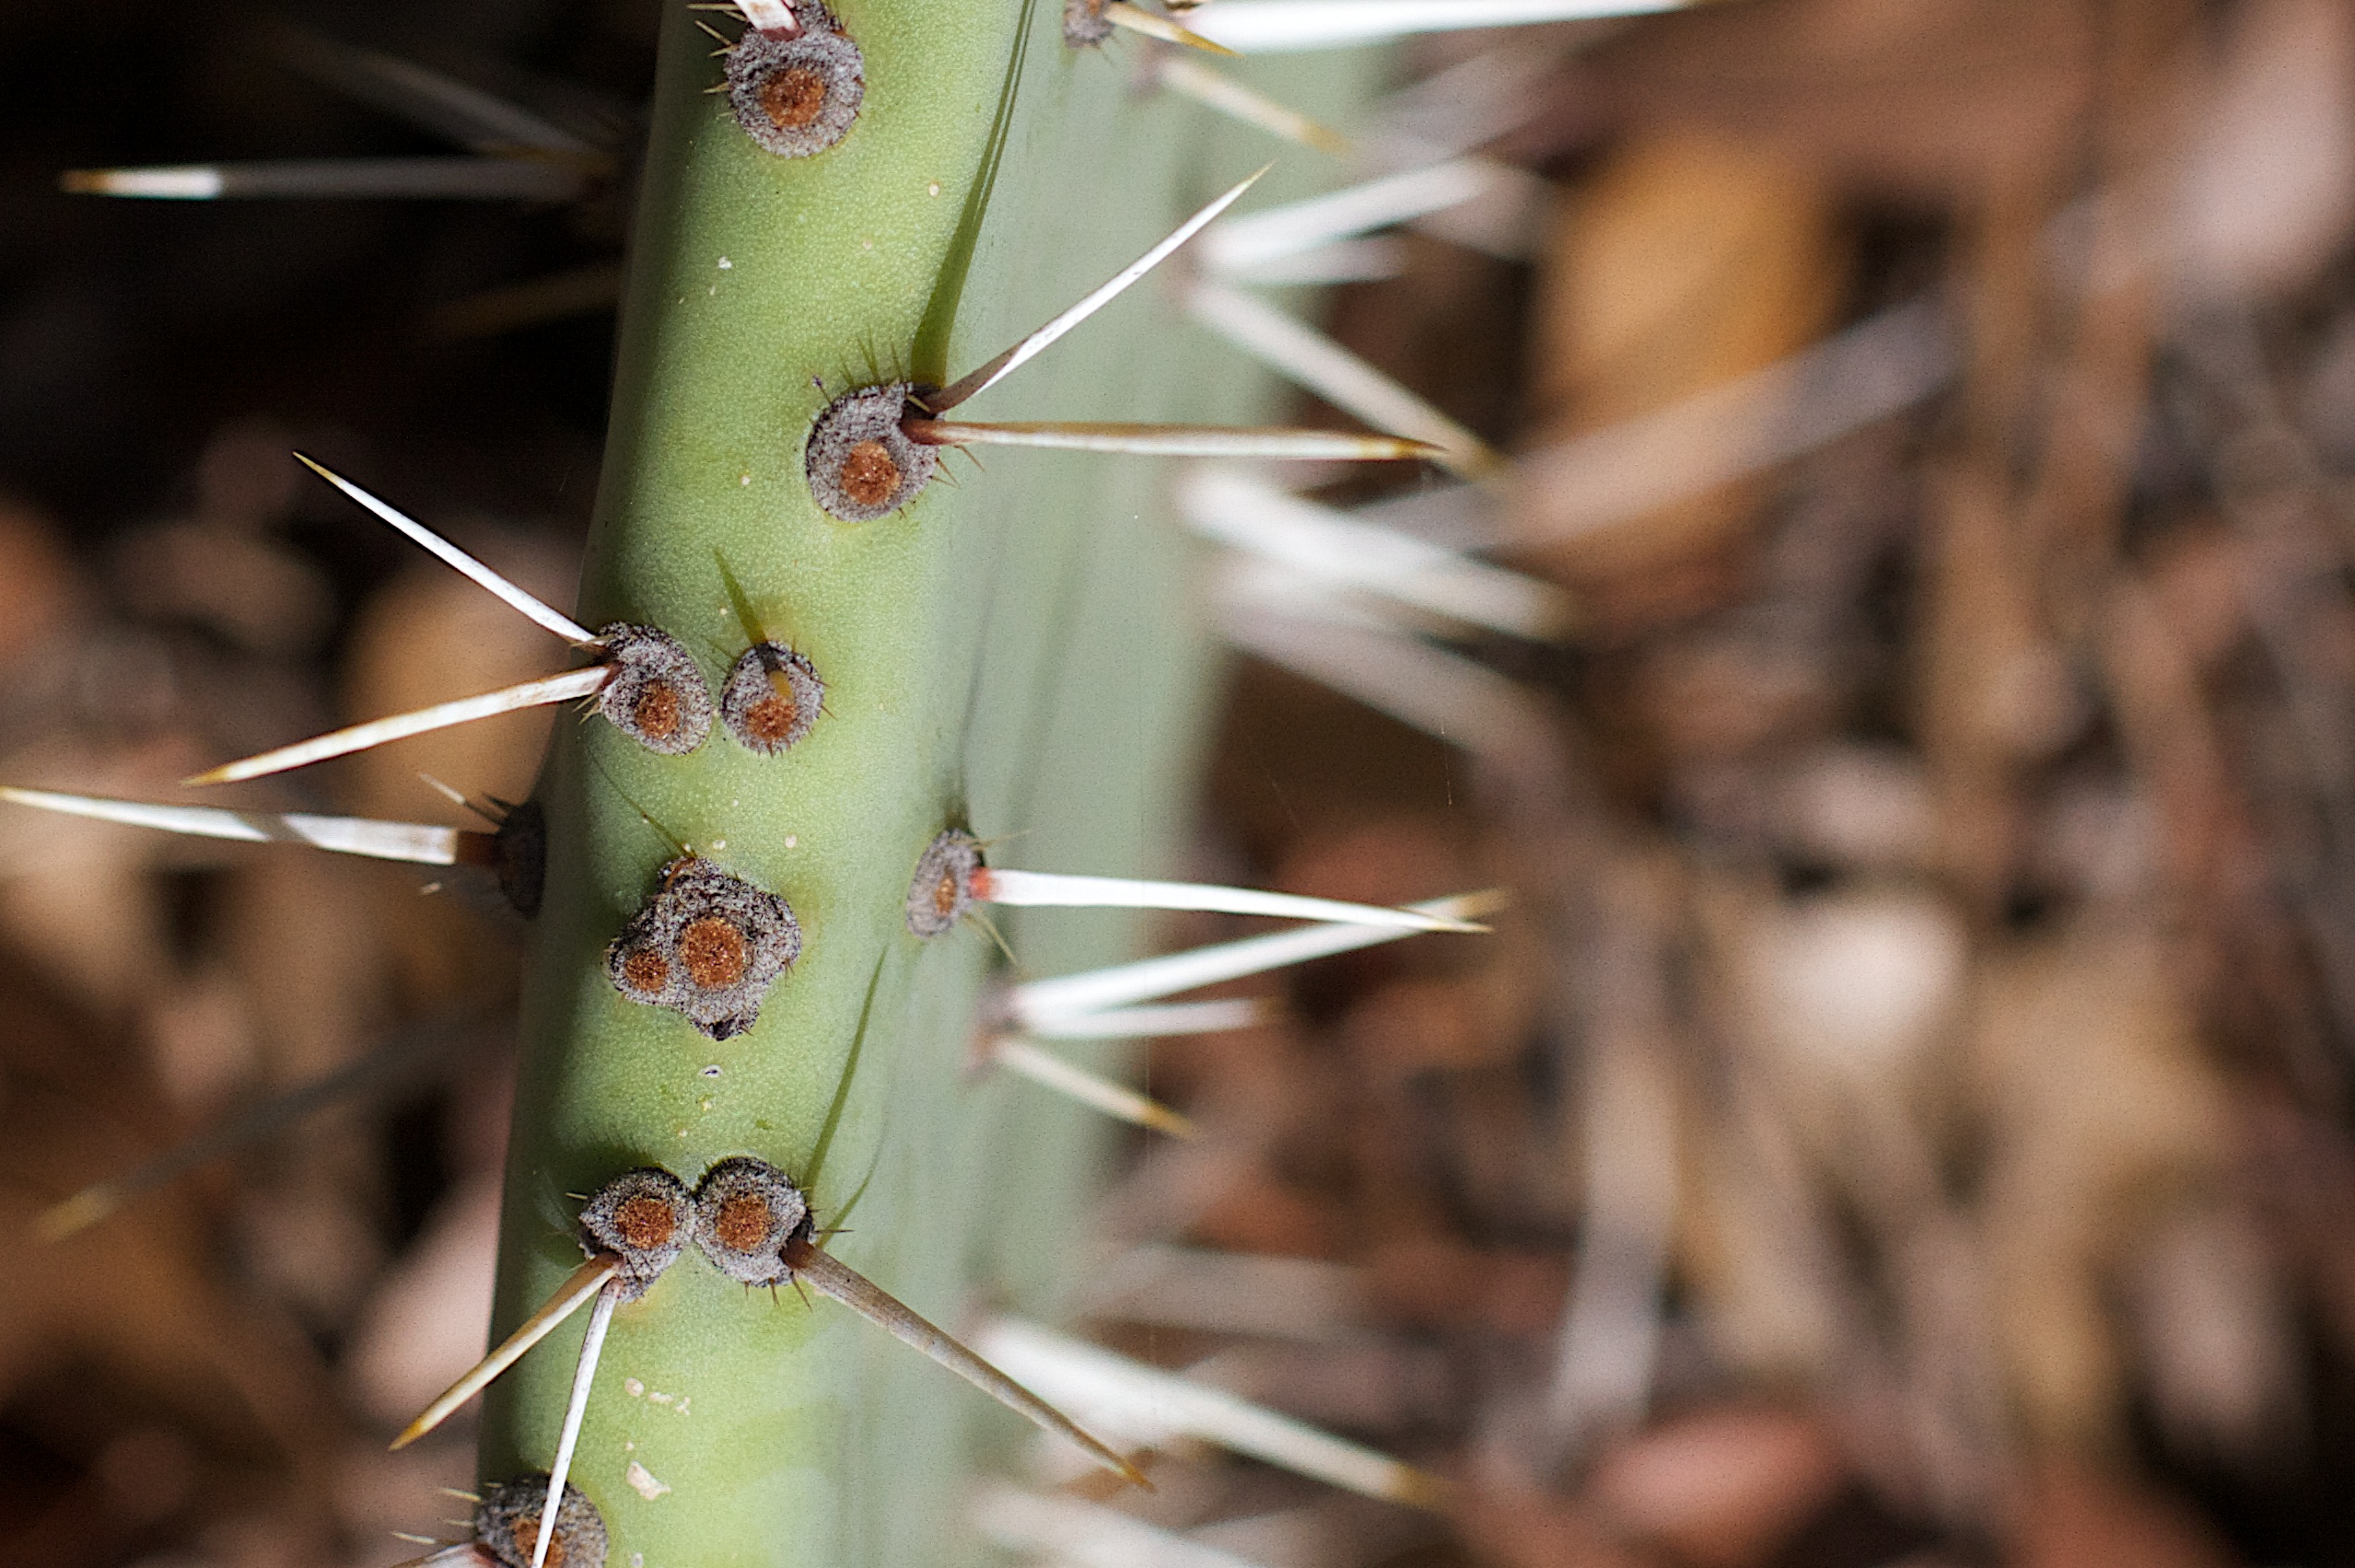
branch, cactus, plant, leaf, flower, botany, flora, fauna, close up, macro photography, flowering plant, plant stem, land plant, thorns spines and prickles, hedgehog cactus